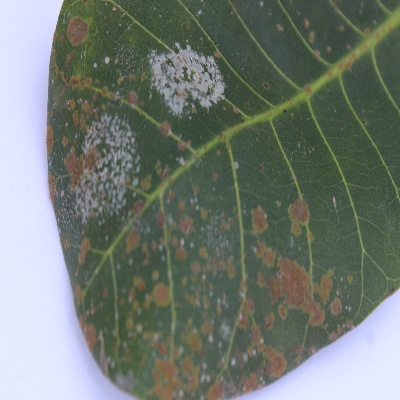
Crop: Cashew
Condition: red rust